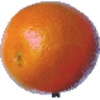
Label: tangelo